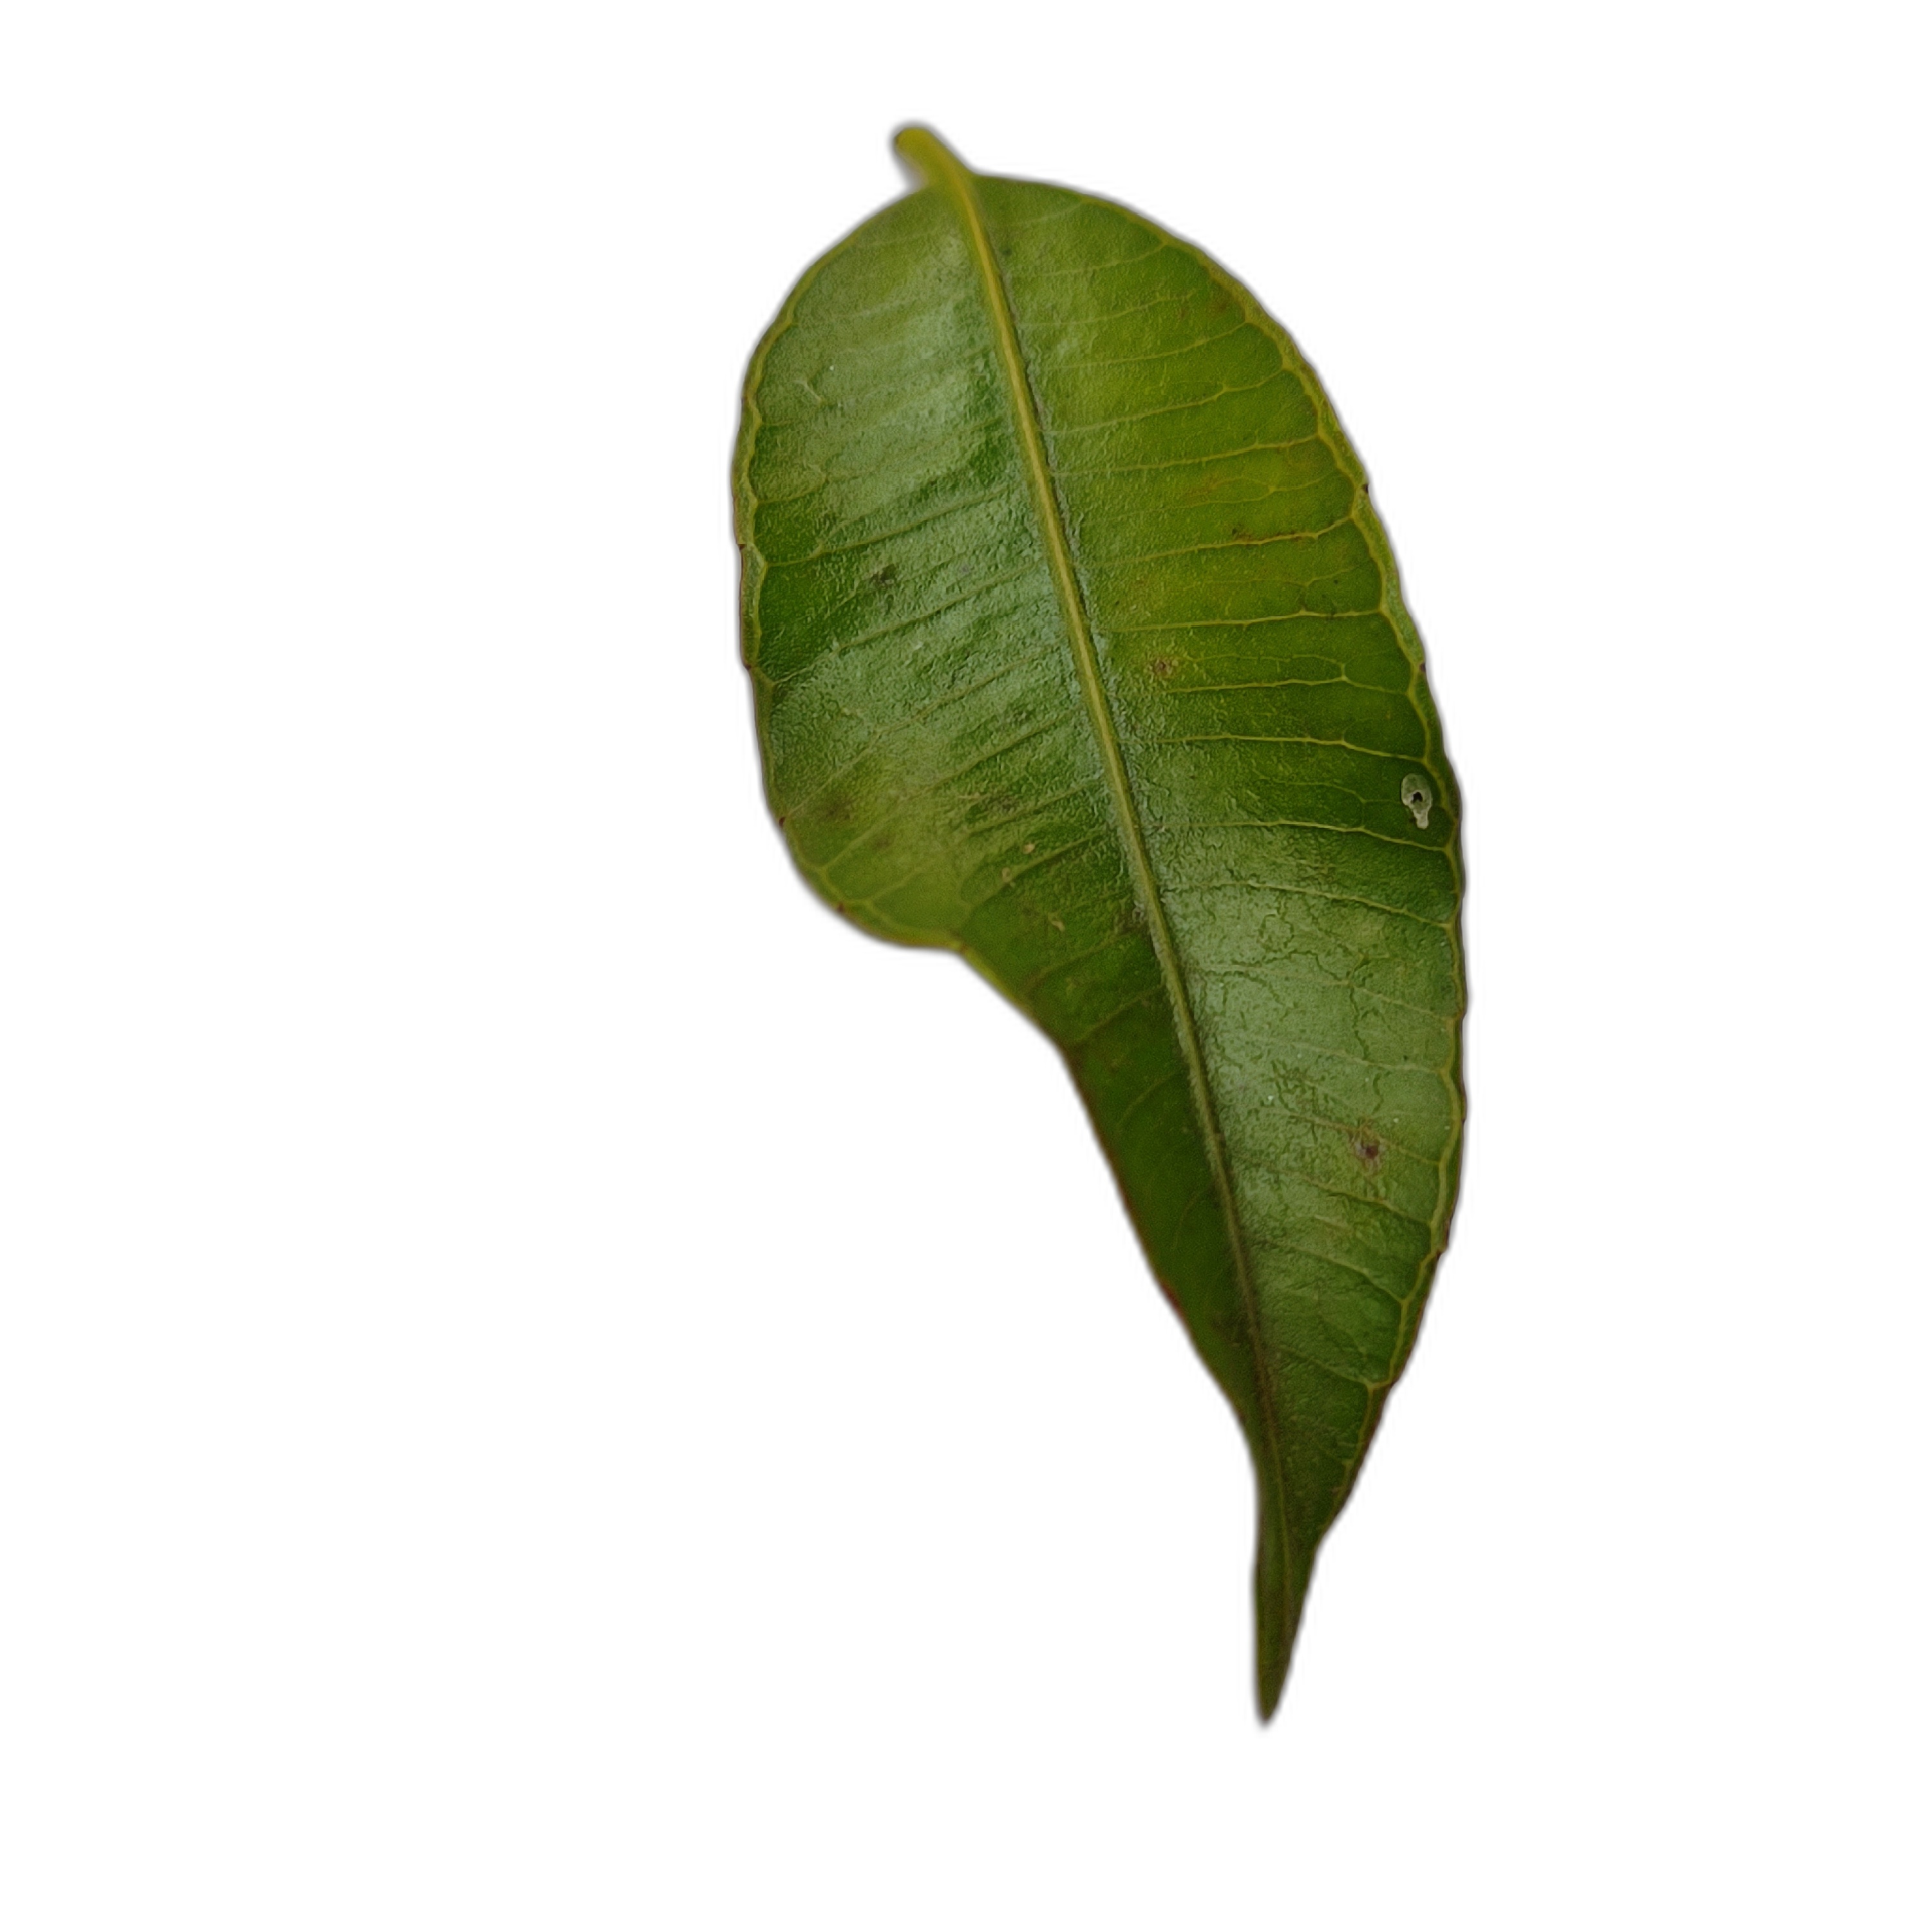
Label: healthy